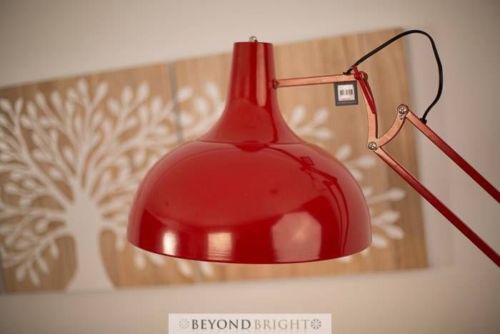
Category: lamp